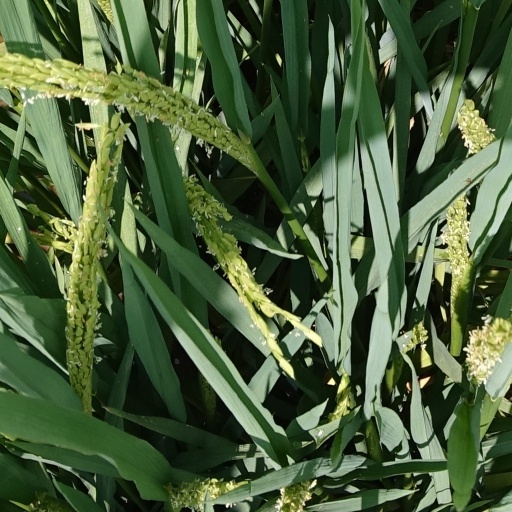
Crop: rice